Bobby Limb

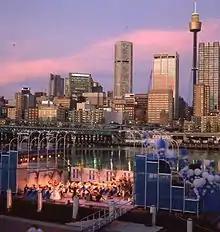
Robert Limb conducting a concert in Darling Harbour, Sydney

He appeared in the satirical radio program "The Idiot Weekly" in 1958 and 1959, alongside such players as Spike Milligan, Ray Barrett and John Bluthal and John Ewart but was better known for his own radio, and later TV shows.